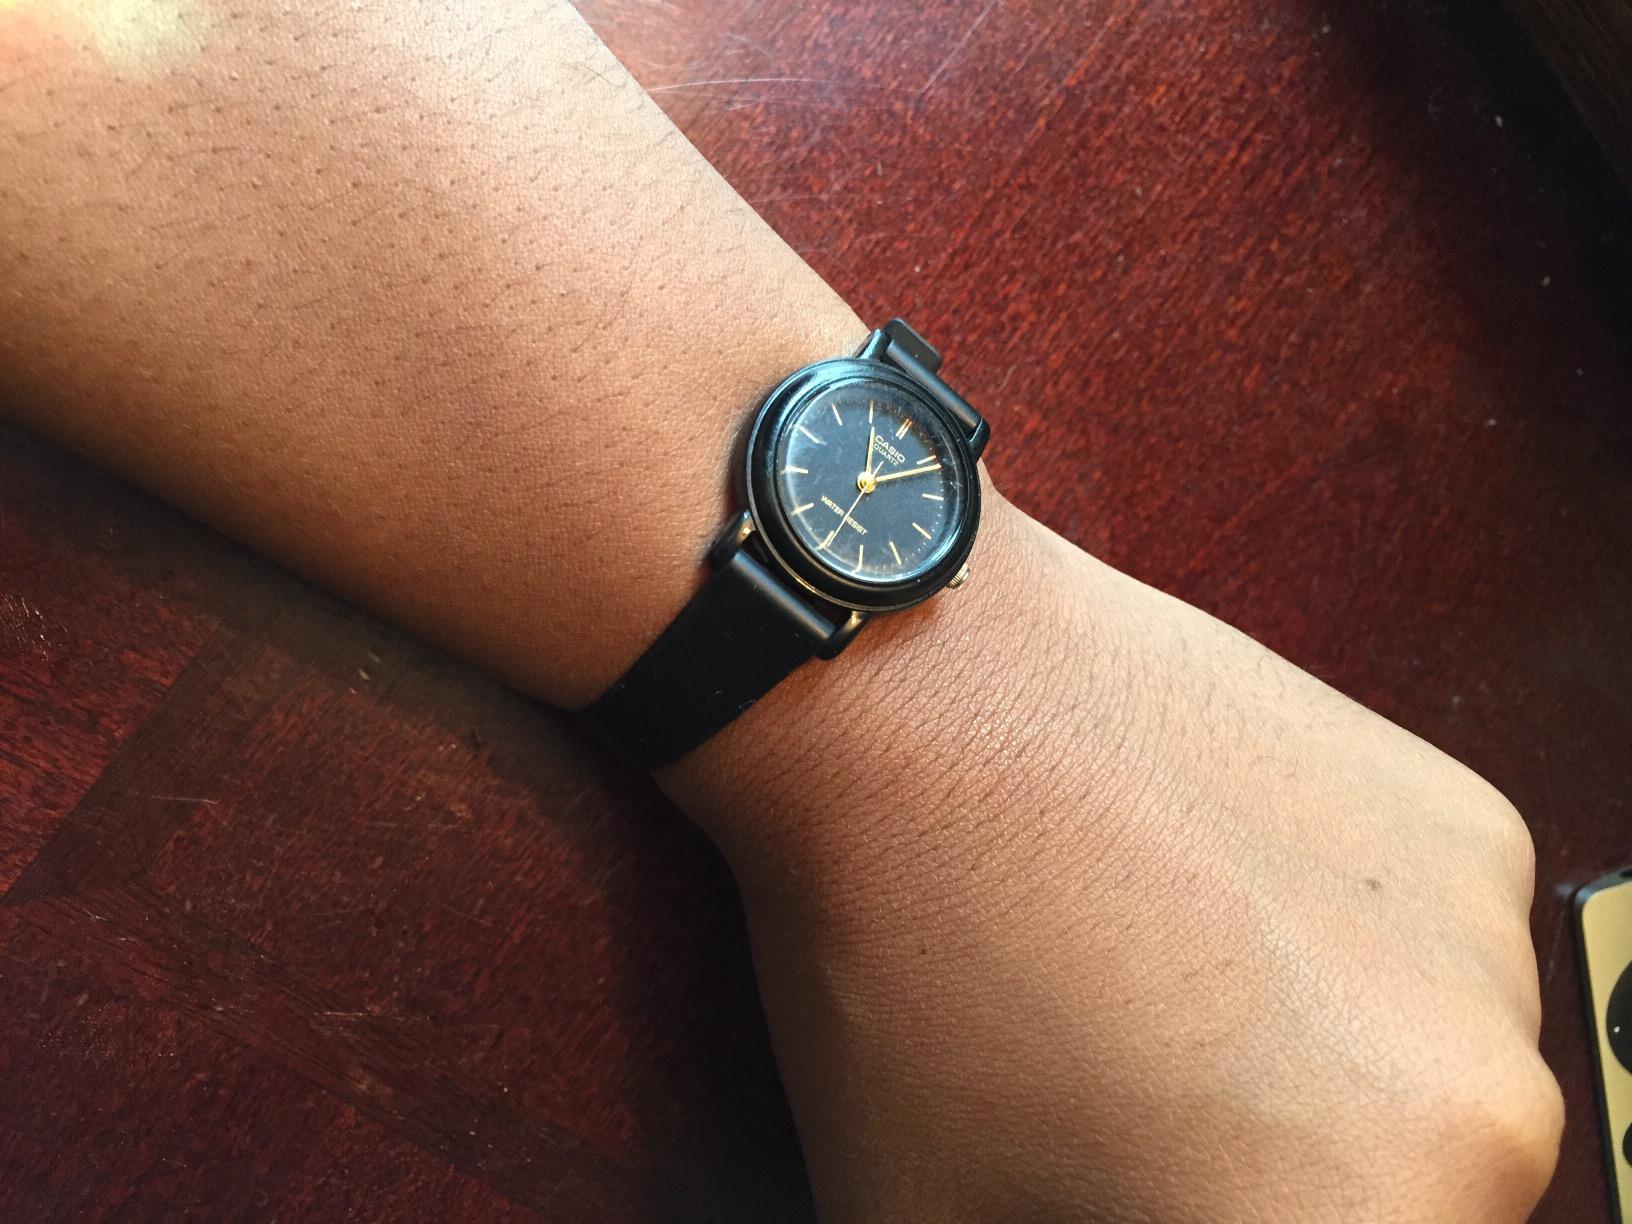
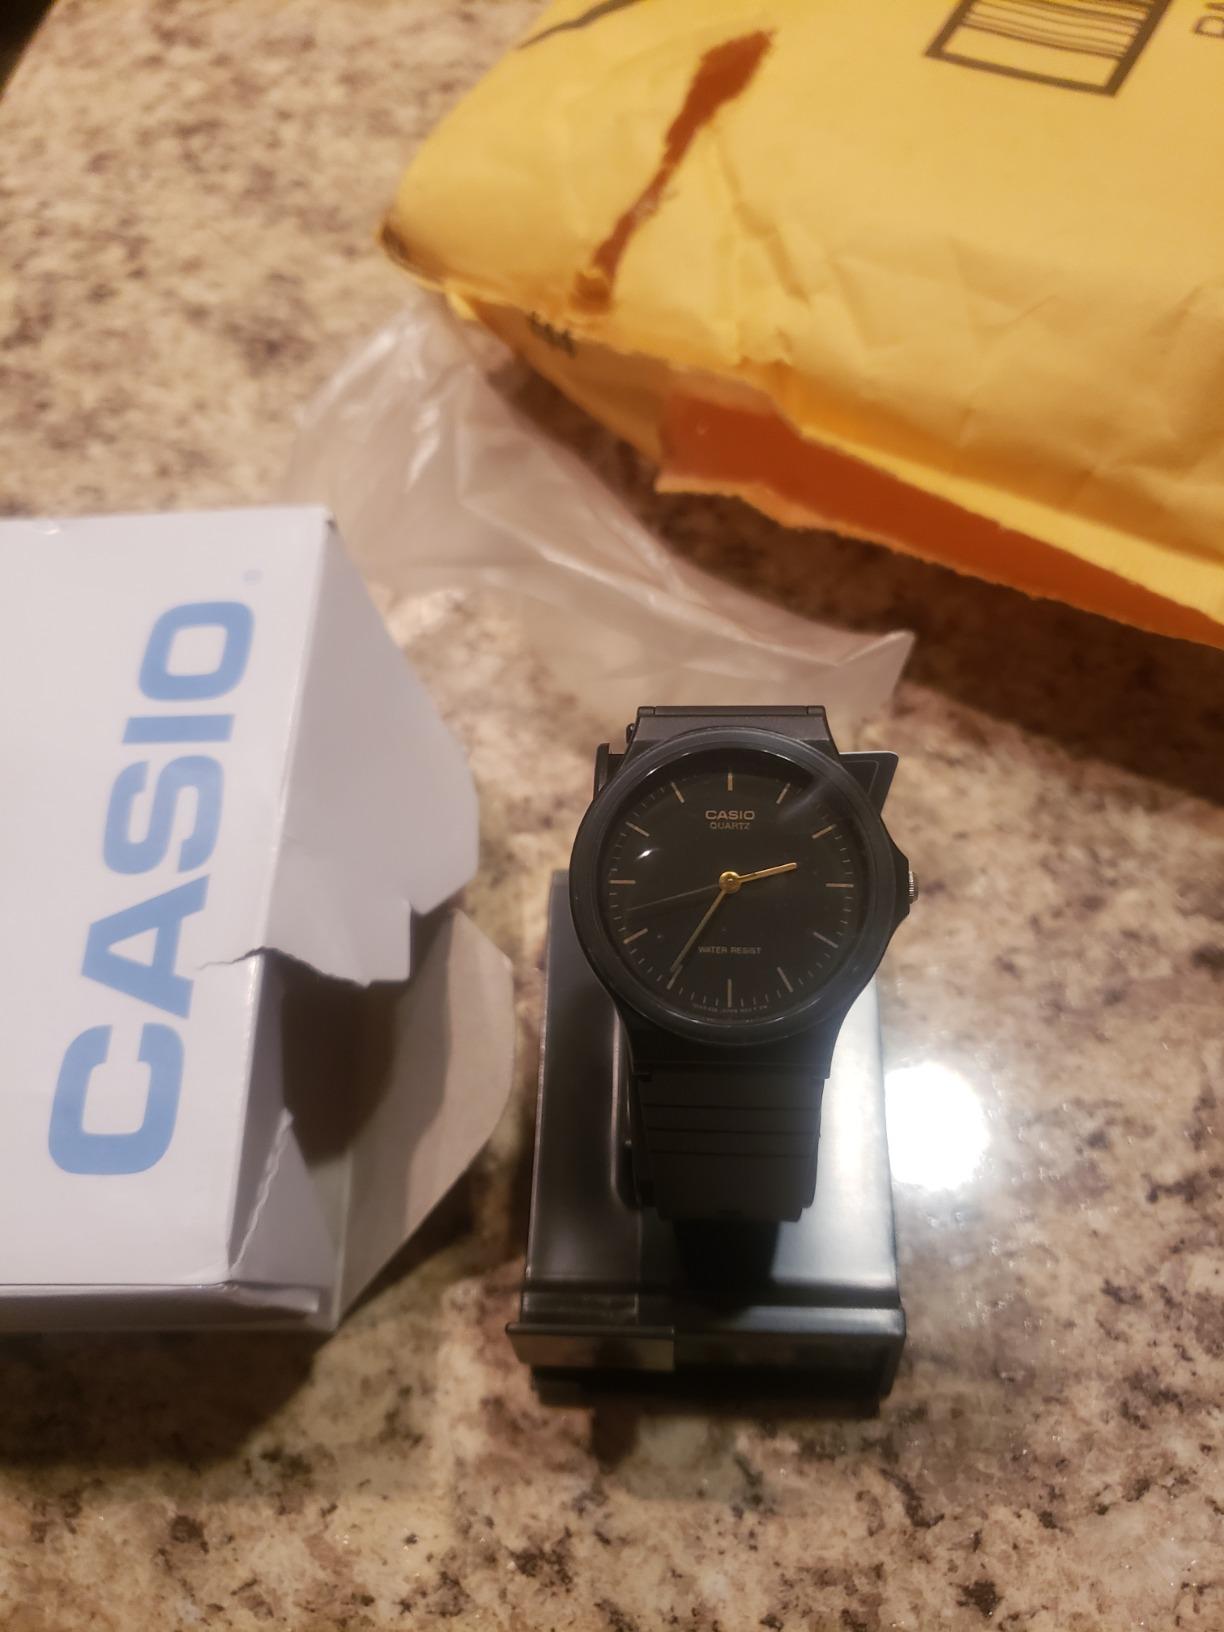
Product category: accessories_watch
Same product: no